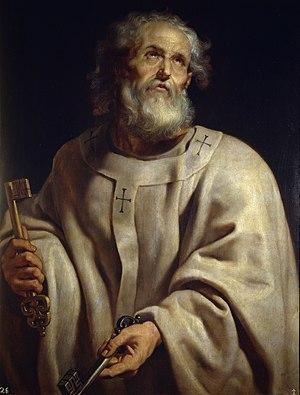
Saint Pierre. Elle représente le saint en tant que Pape - vu ici avec le pallium et les clés du Paradis.